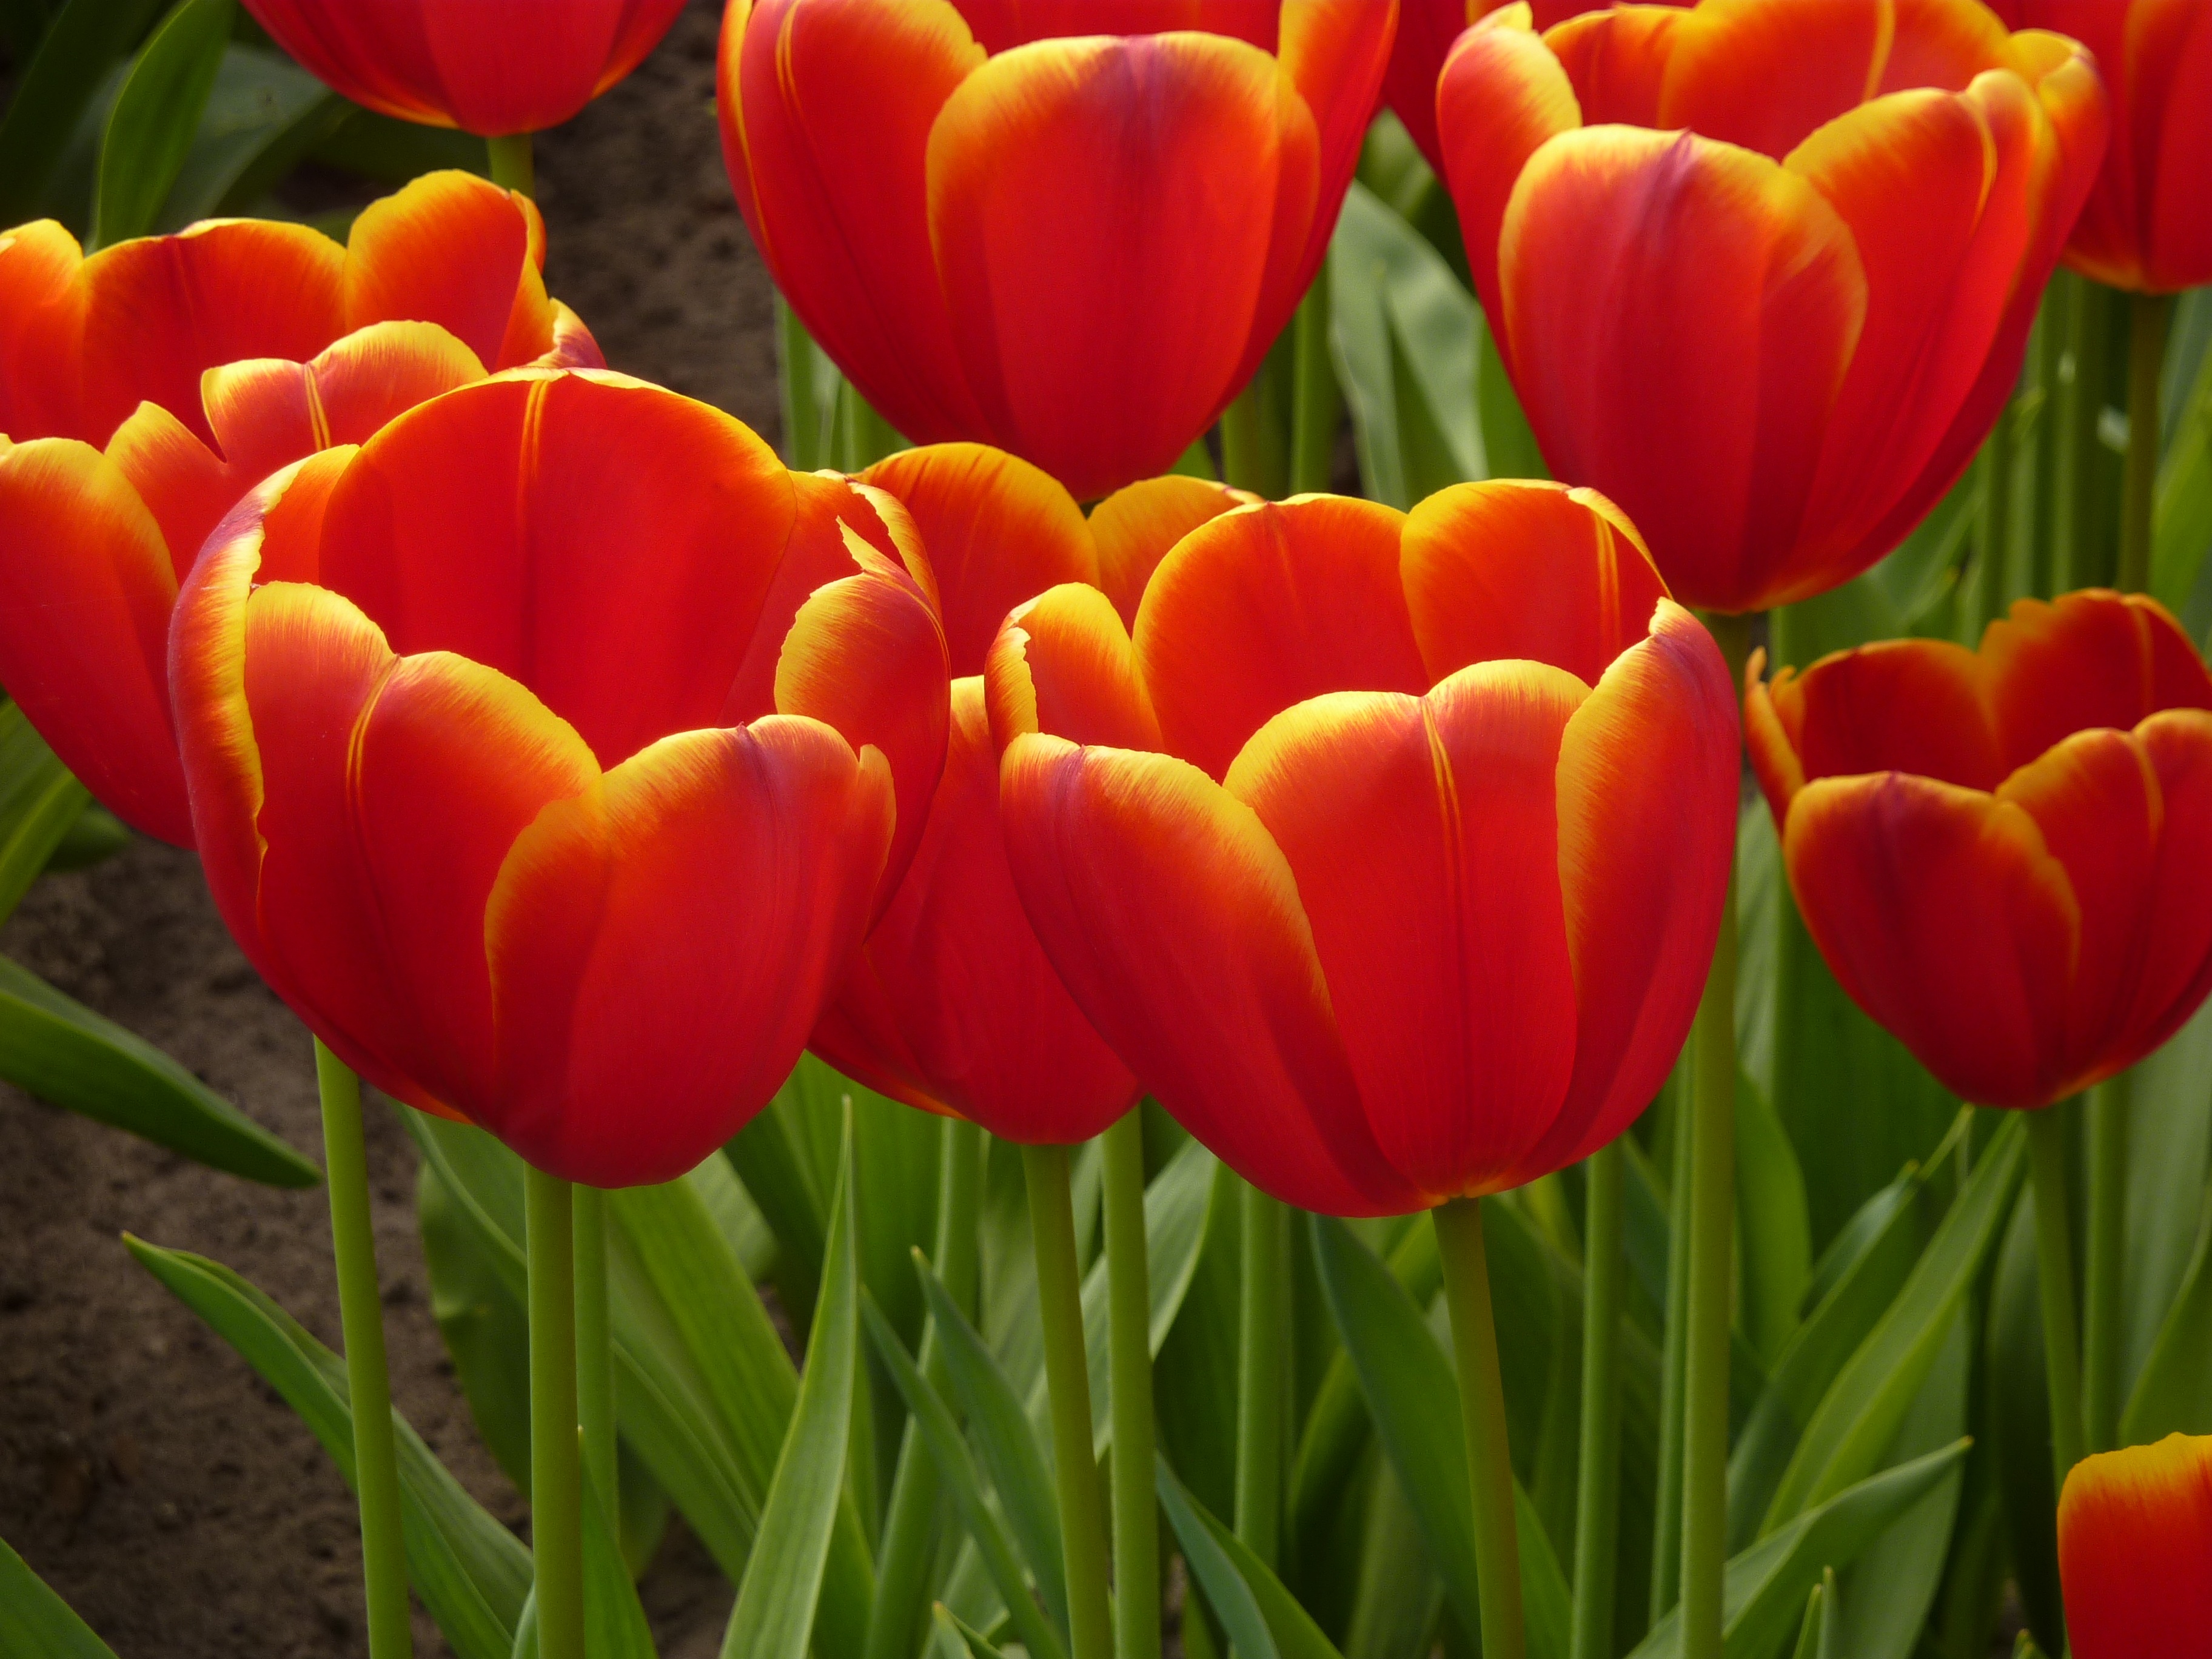
blossom, plant, flower, petal, bloom, tulip, spring, park, flowers, holland, april, keukenhof, tulpenbluete, flowering plant, lily family, tulip bed, land plant